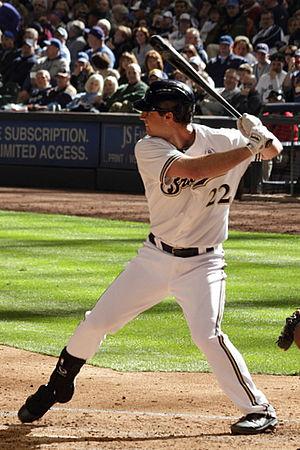
Logan Edward Schafer est un joueur de champ extérieur des Ligues majeures de baseball.